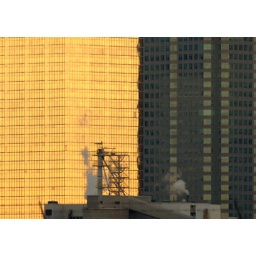
smoke against office towers